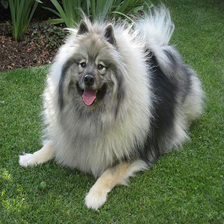
Species: dog
Breed: keeshond